Wilmer McLean

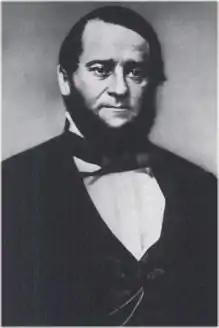
McLean

Wilmer McLean (May 3, 1814 – June 5, 1882) was an American wholesale grocer from Virginia. His house, near Manassas, Virginia, was involved in the First Battle of Bull Run in 1861. After the battle, he moved to Appomattox, Virginia, to escape the war, thinking that it would be safe. Instead, in 1865, General Robert E. Lee surrendered to Ulysses S. Grant in McLean's house in Appomattox. His houses were, therefore, involved in one of the first and one of the last encounters of the American Civil War.